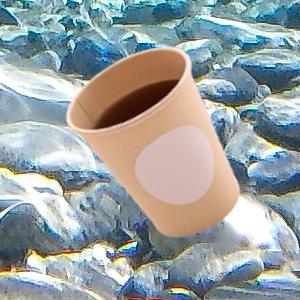
Label: cups